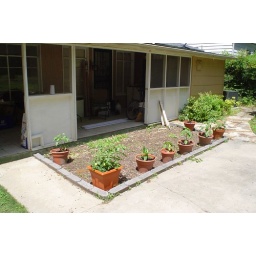
we have a couple tomato and pepper plants in pots. roma and yellow tomato. 3 colors of pepper.